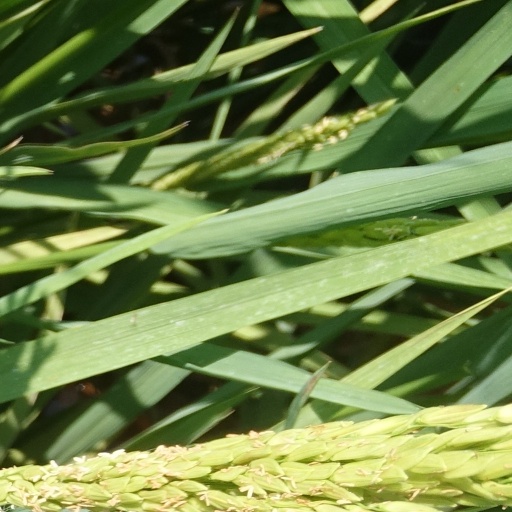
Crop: rice